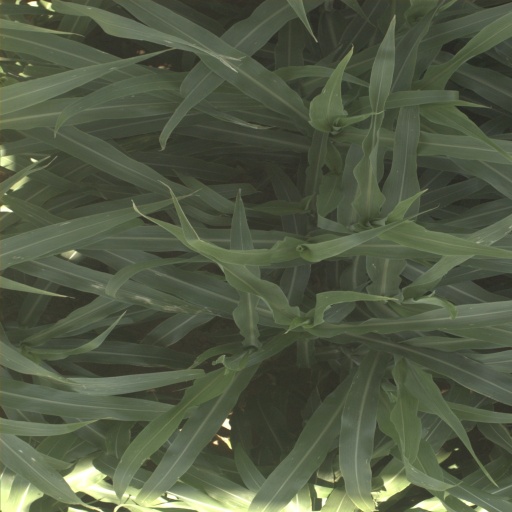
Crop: sorghum